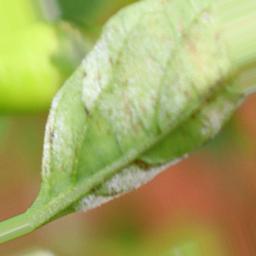
Label: powdery mildew